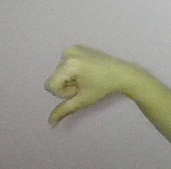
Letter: waw